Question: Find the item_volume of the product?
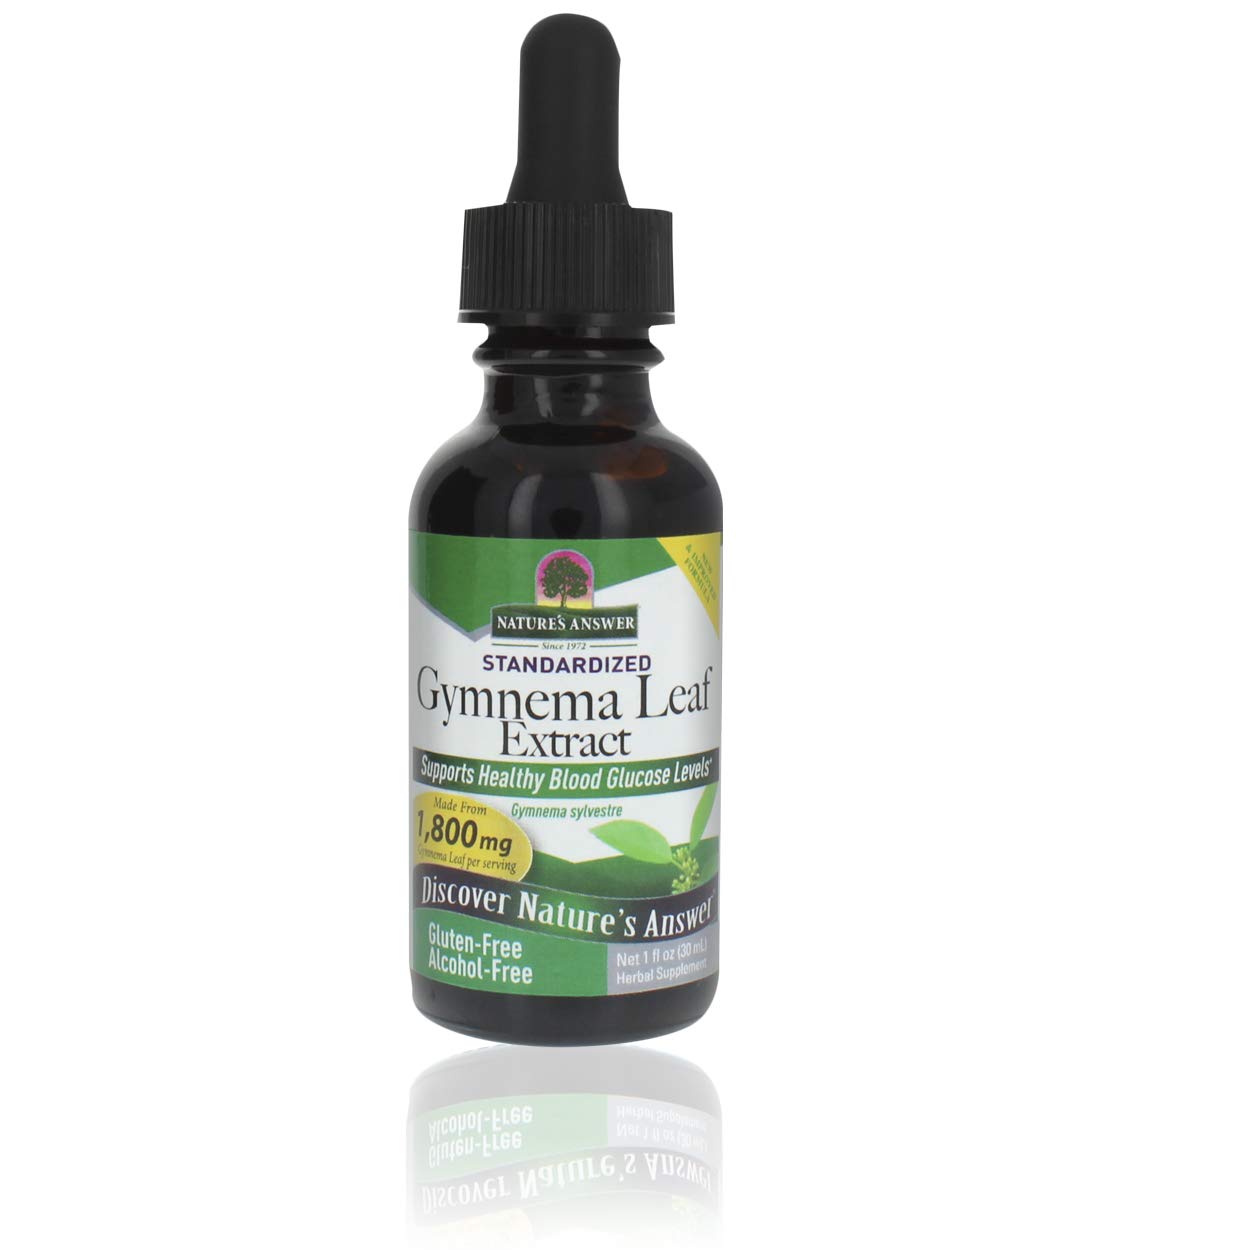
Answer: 1.0 fluid ounce